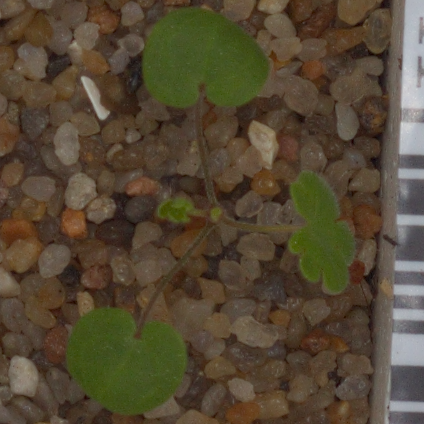
Label: smallflowered_cranesbill